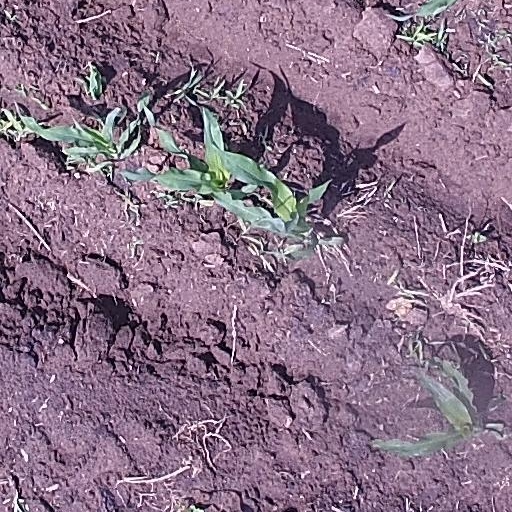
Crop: maize; corn